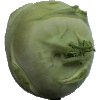
Label: kohlrabi